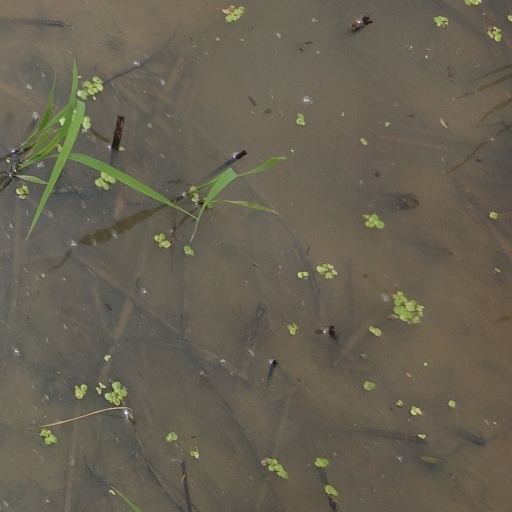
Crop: rice